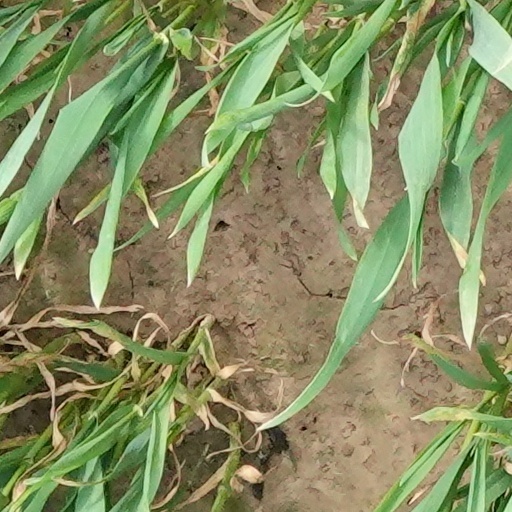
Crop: wheat